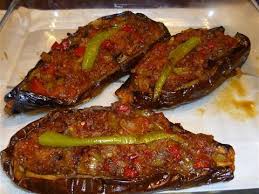
Yemek: karniyarik